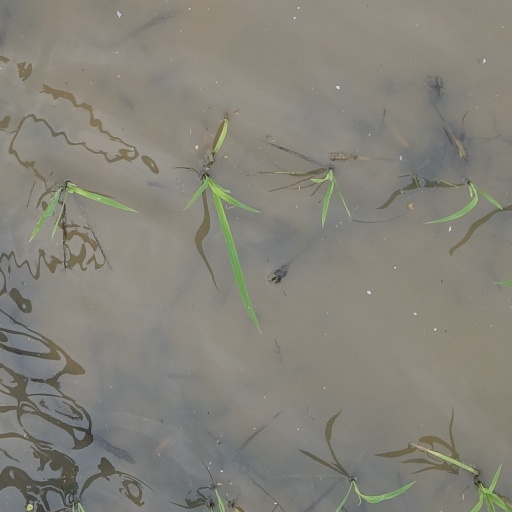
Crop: rice